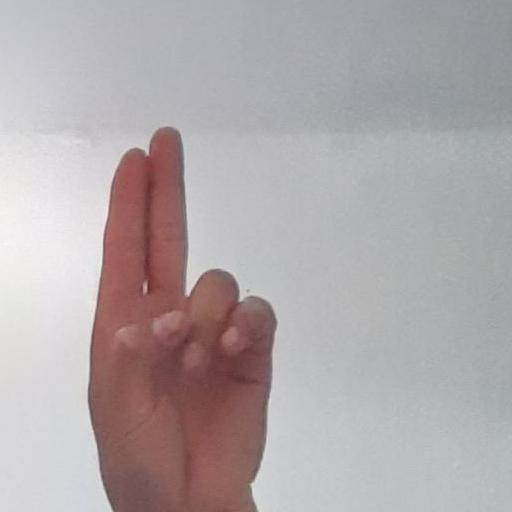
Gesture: two_up